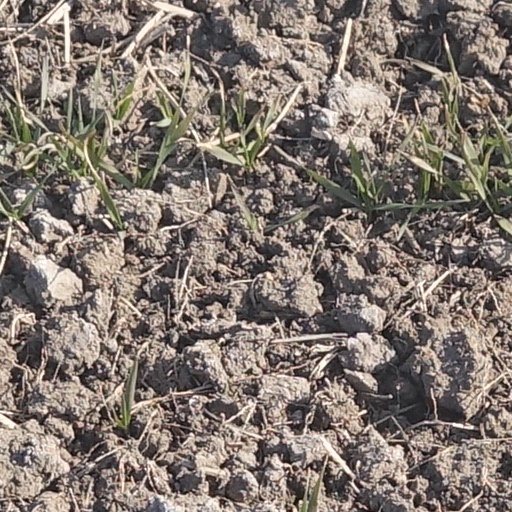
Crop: wheat